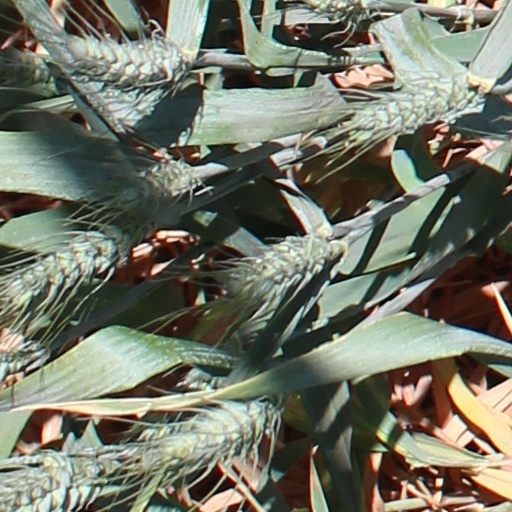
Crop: wheat